Question: Please indicate a possible affordance area of baseball bat that can be used for holding
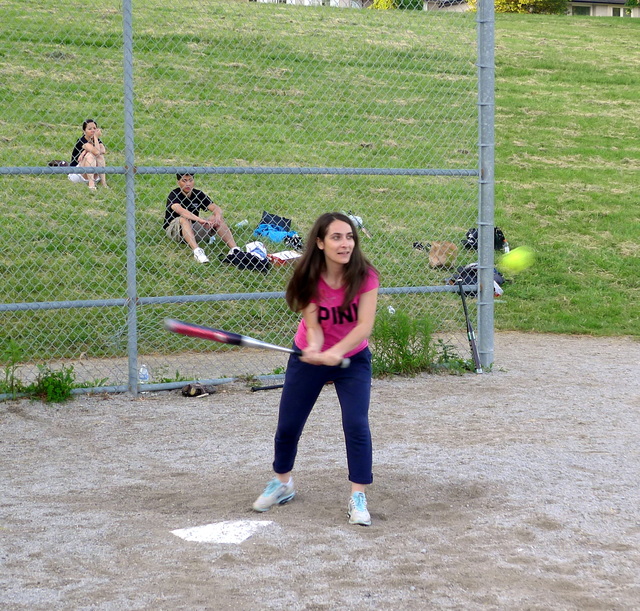
Answer: [284.386, 345.19, 344.105, 364.345]